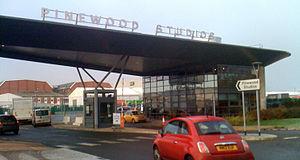
Assassin's Creed est un film franco-américain de science-fiction réalisé par Justin Kurzel, sorti en 2016. Il s'agit du premier long-métrage produit par la société Ubisoft Motion Pictures qui se charge d'adapter au cinéma les jeux vidéo édités par Ubisoft. Le film s'inscrit dans l'univers de fiction éponyme Assassin's Creed. Il obtient des critiques en majorité mitigées ou déçues dans les médias, mais réalise une performance convenable au box-office, meilleure en Europe qu'aux États-Unis.